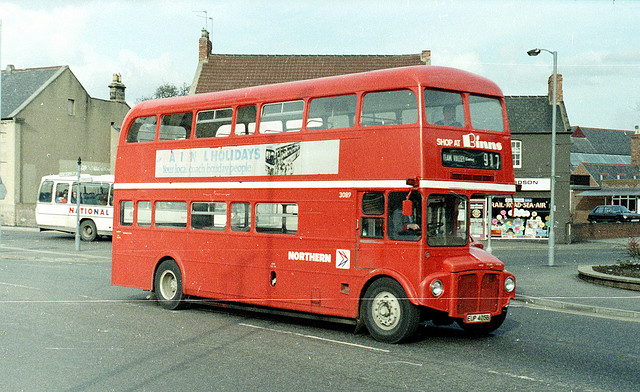
The red double decker bus is driving through an intersection.

A red and white double decker bus on street next to buildings.

A vintage double bus traveling down a street.

A red double decker bus traveling down a city street.

a red white and black double decker bus and some buildings